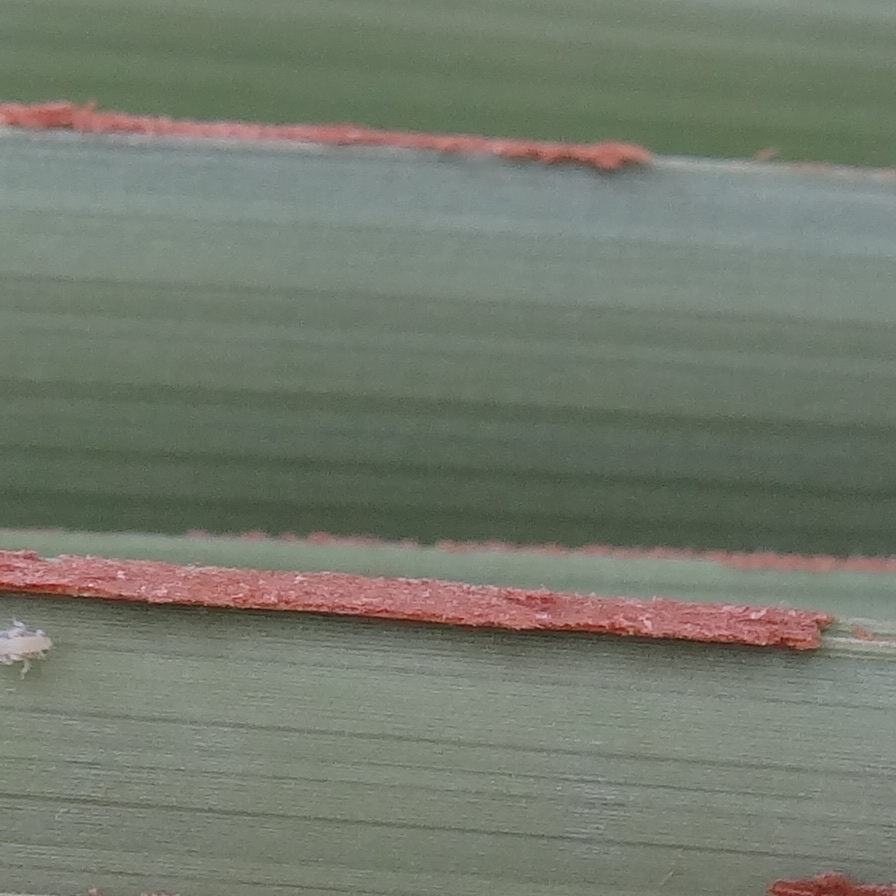
Label: Bug